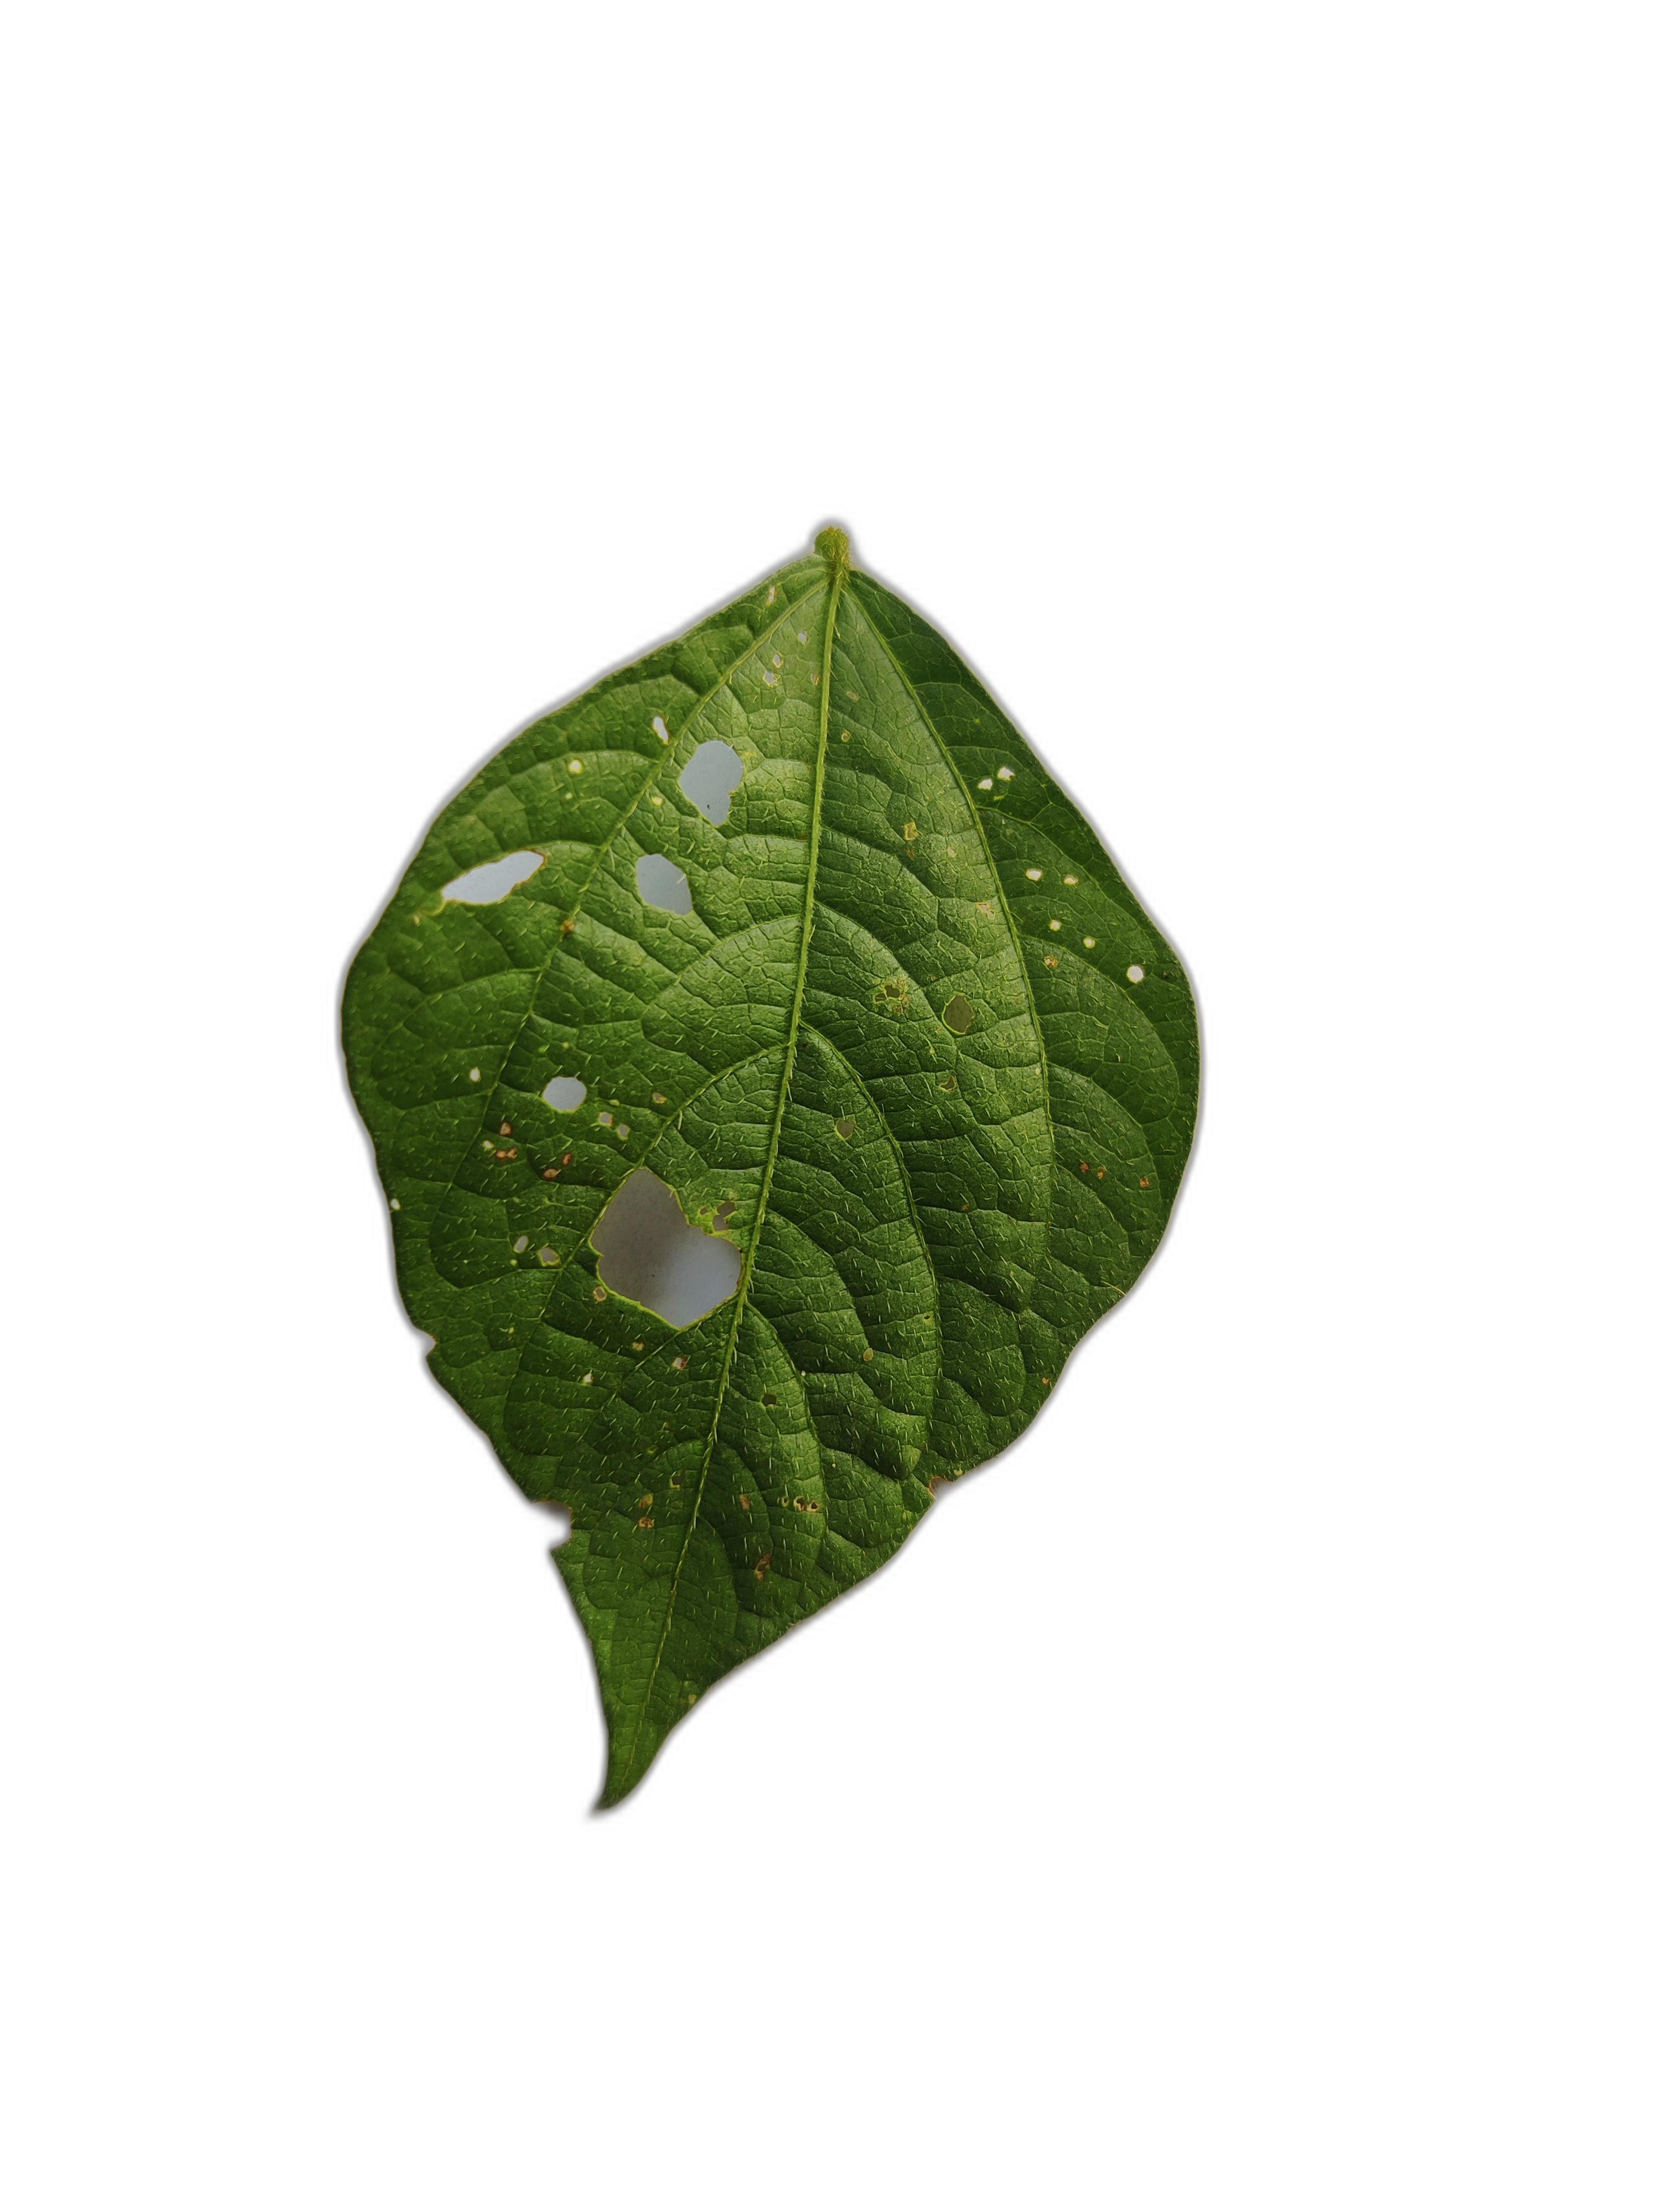
Label: Cercospora leaf spot